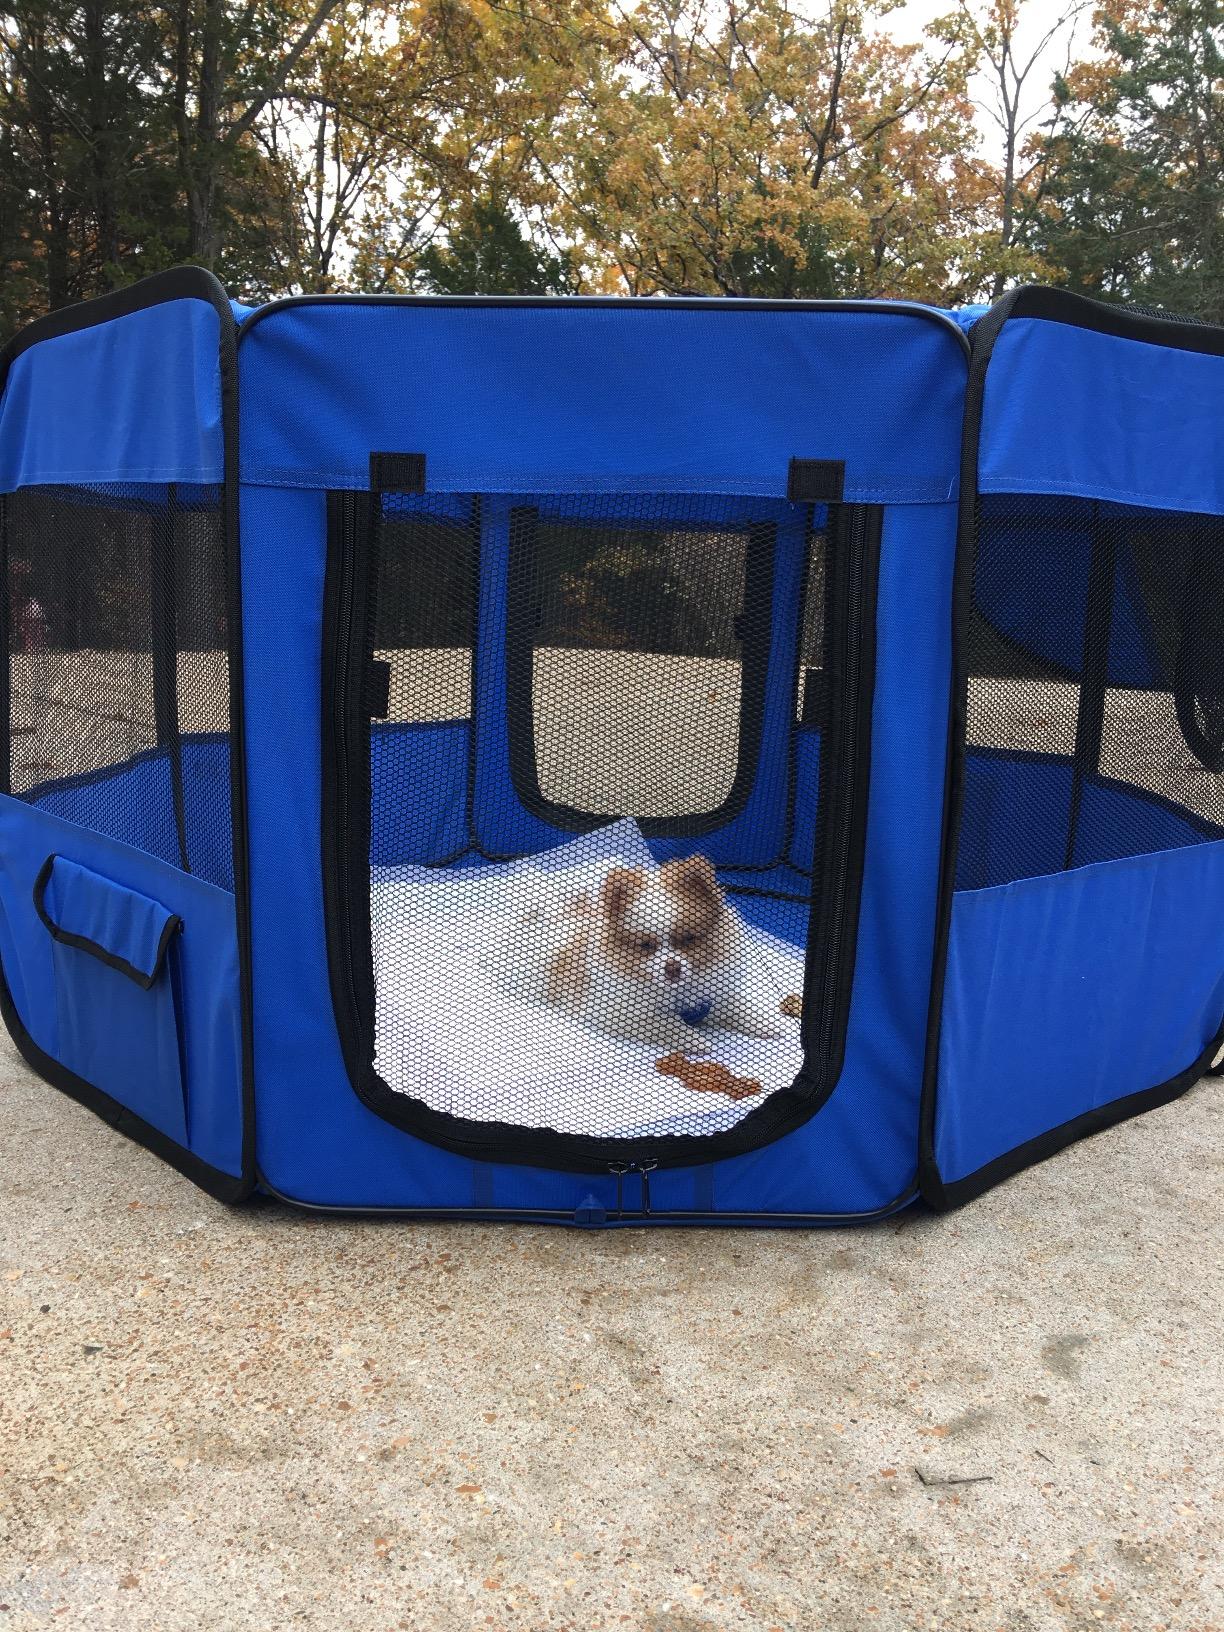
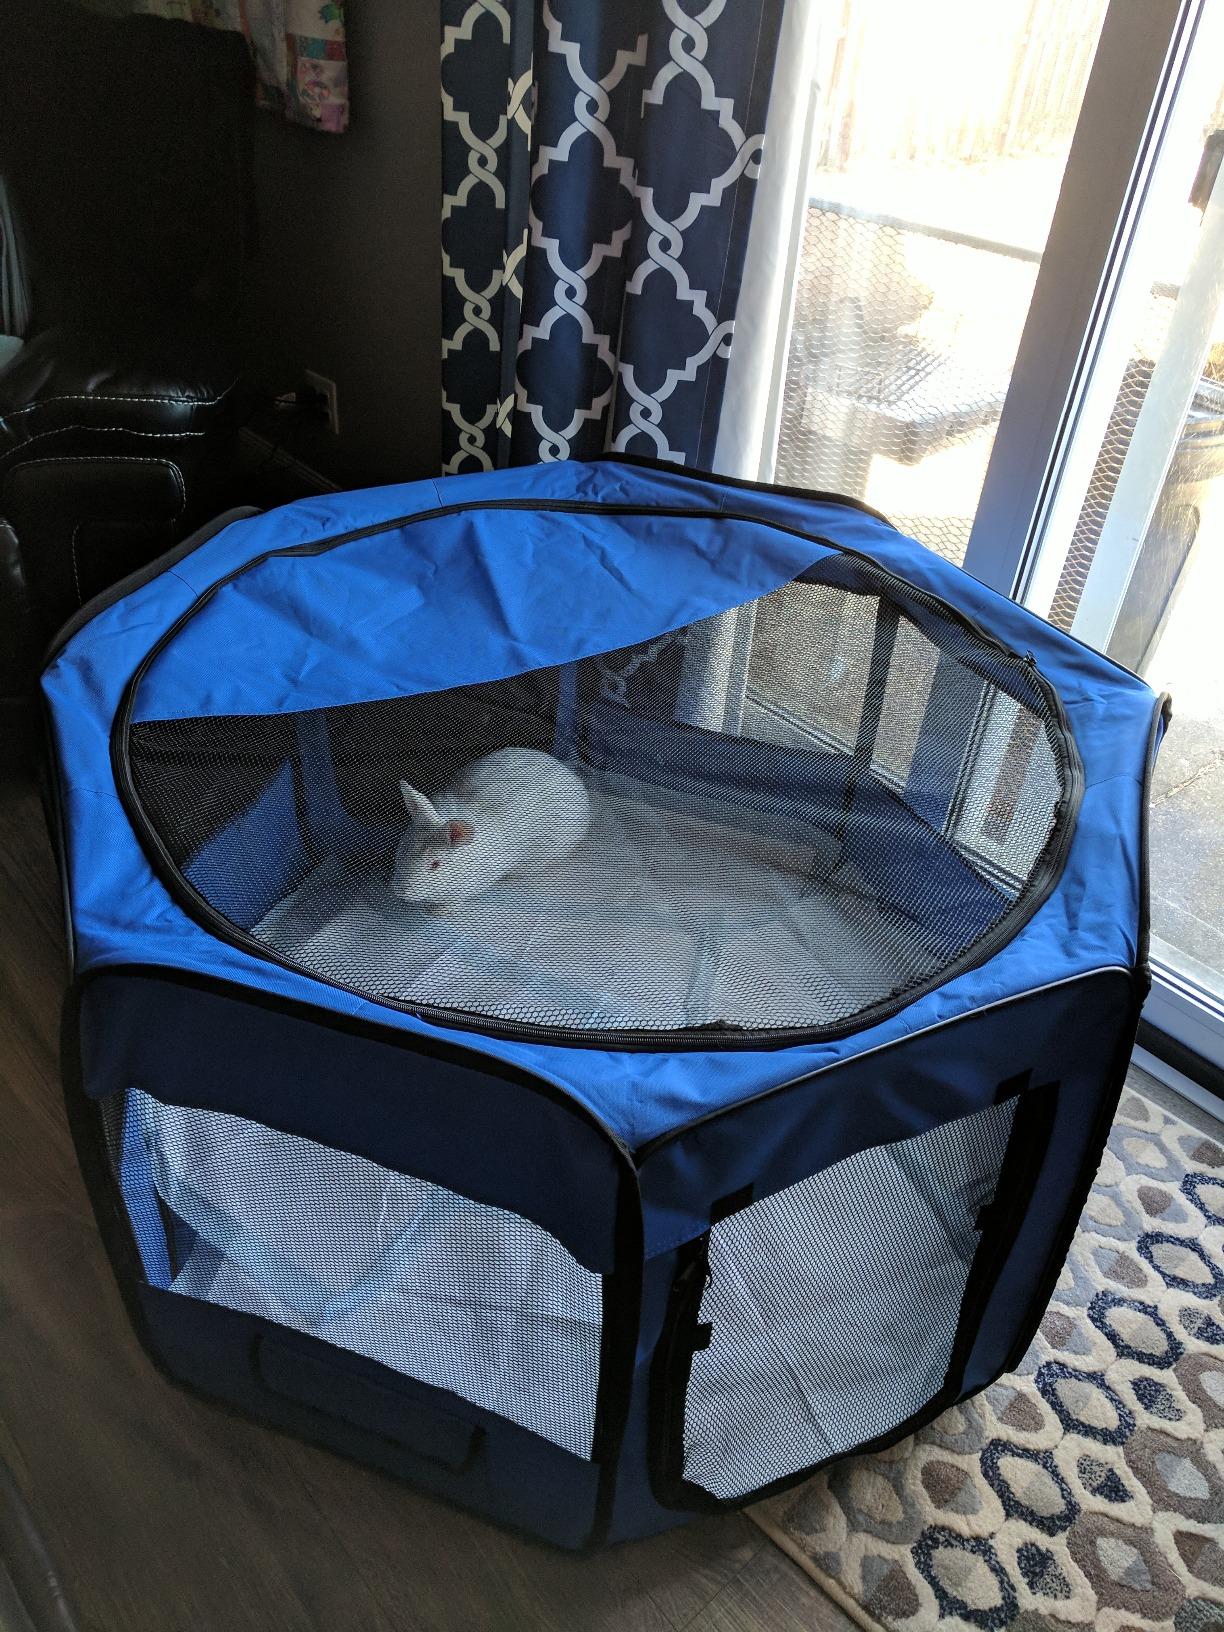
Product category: items_kennel
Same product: yes